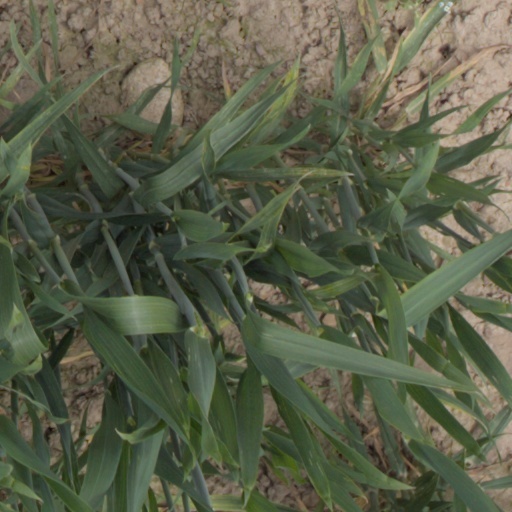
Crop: wheat